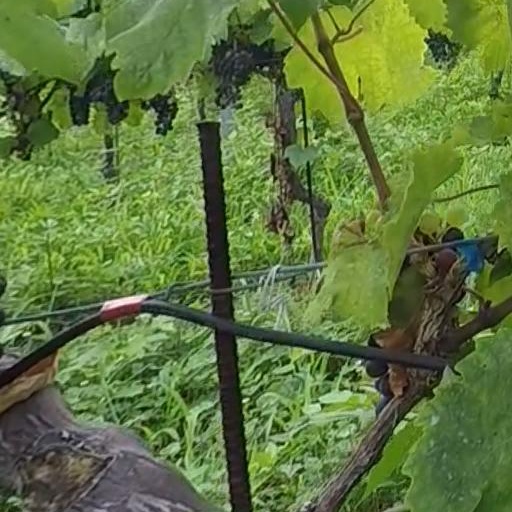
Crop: grape